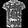
Label: T - shirt / top